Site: brandenburg
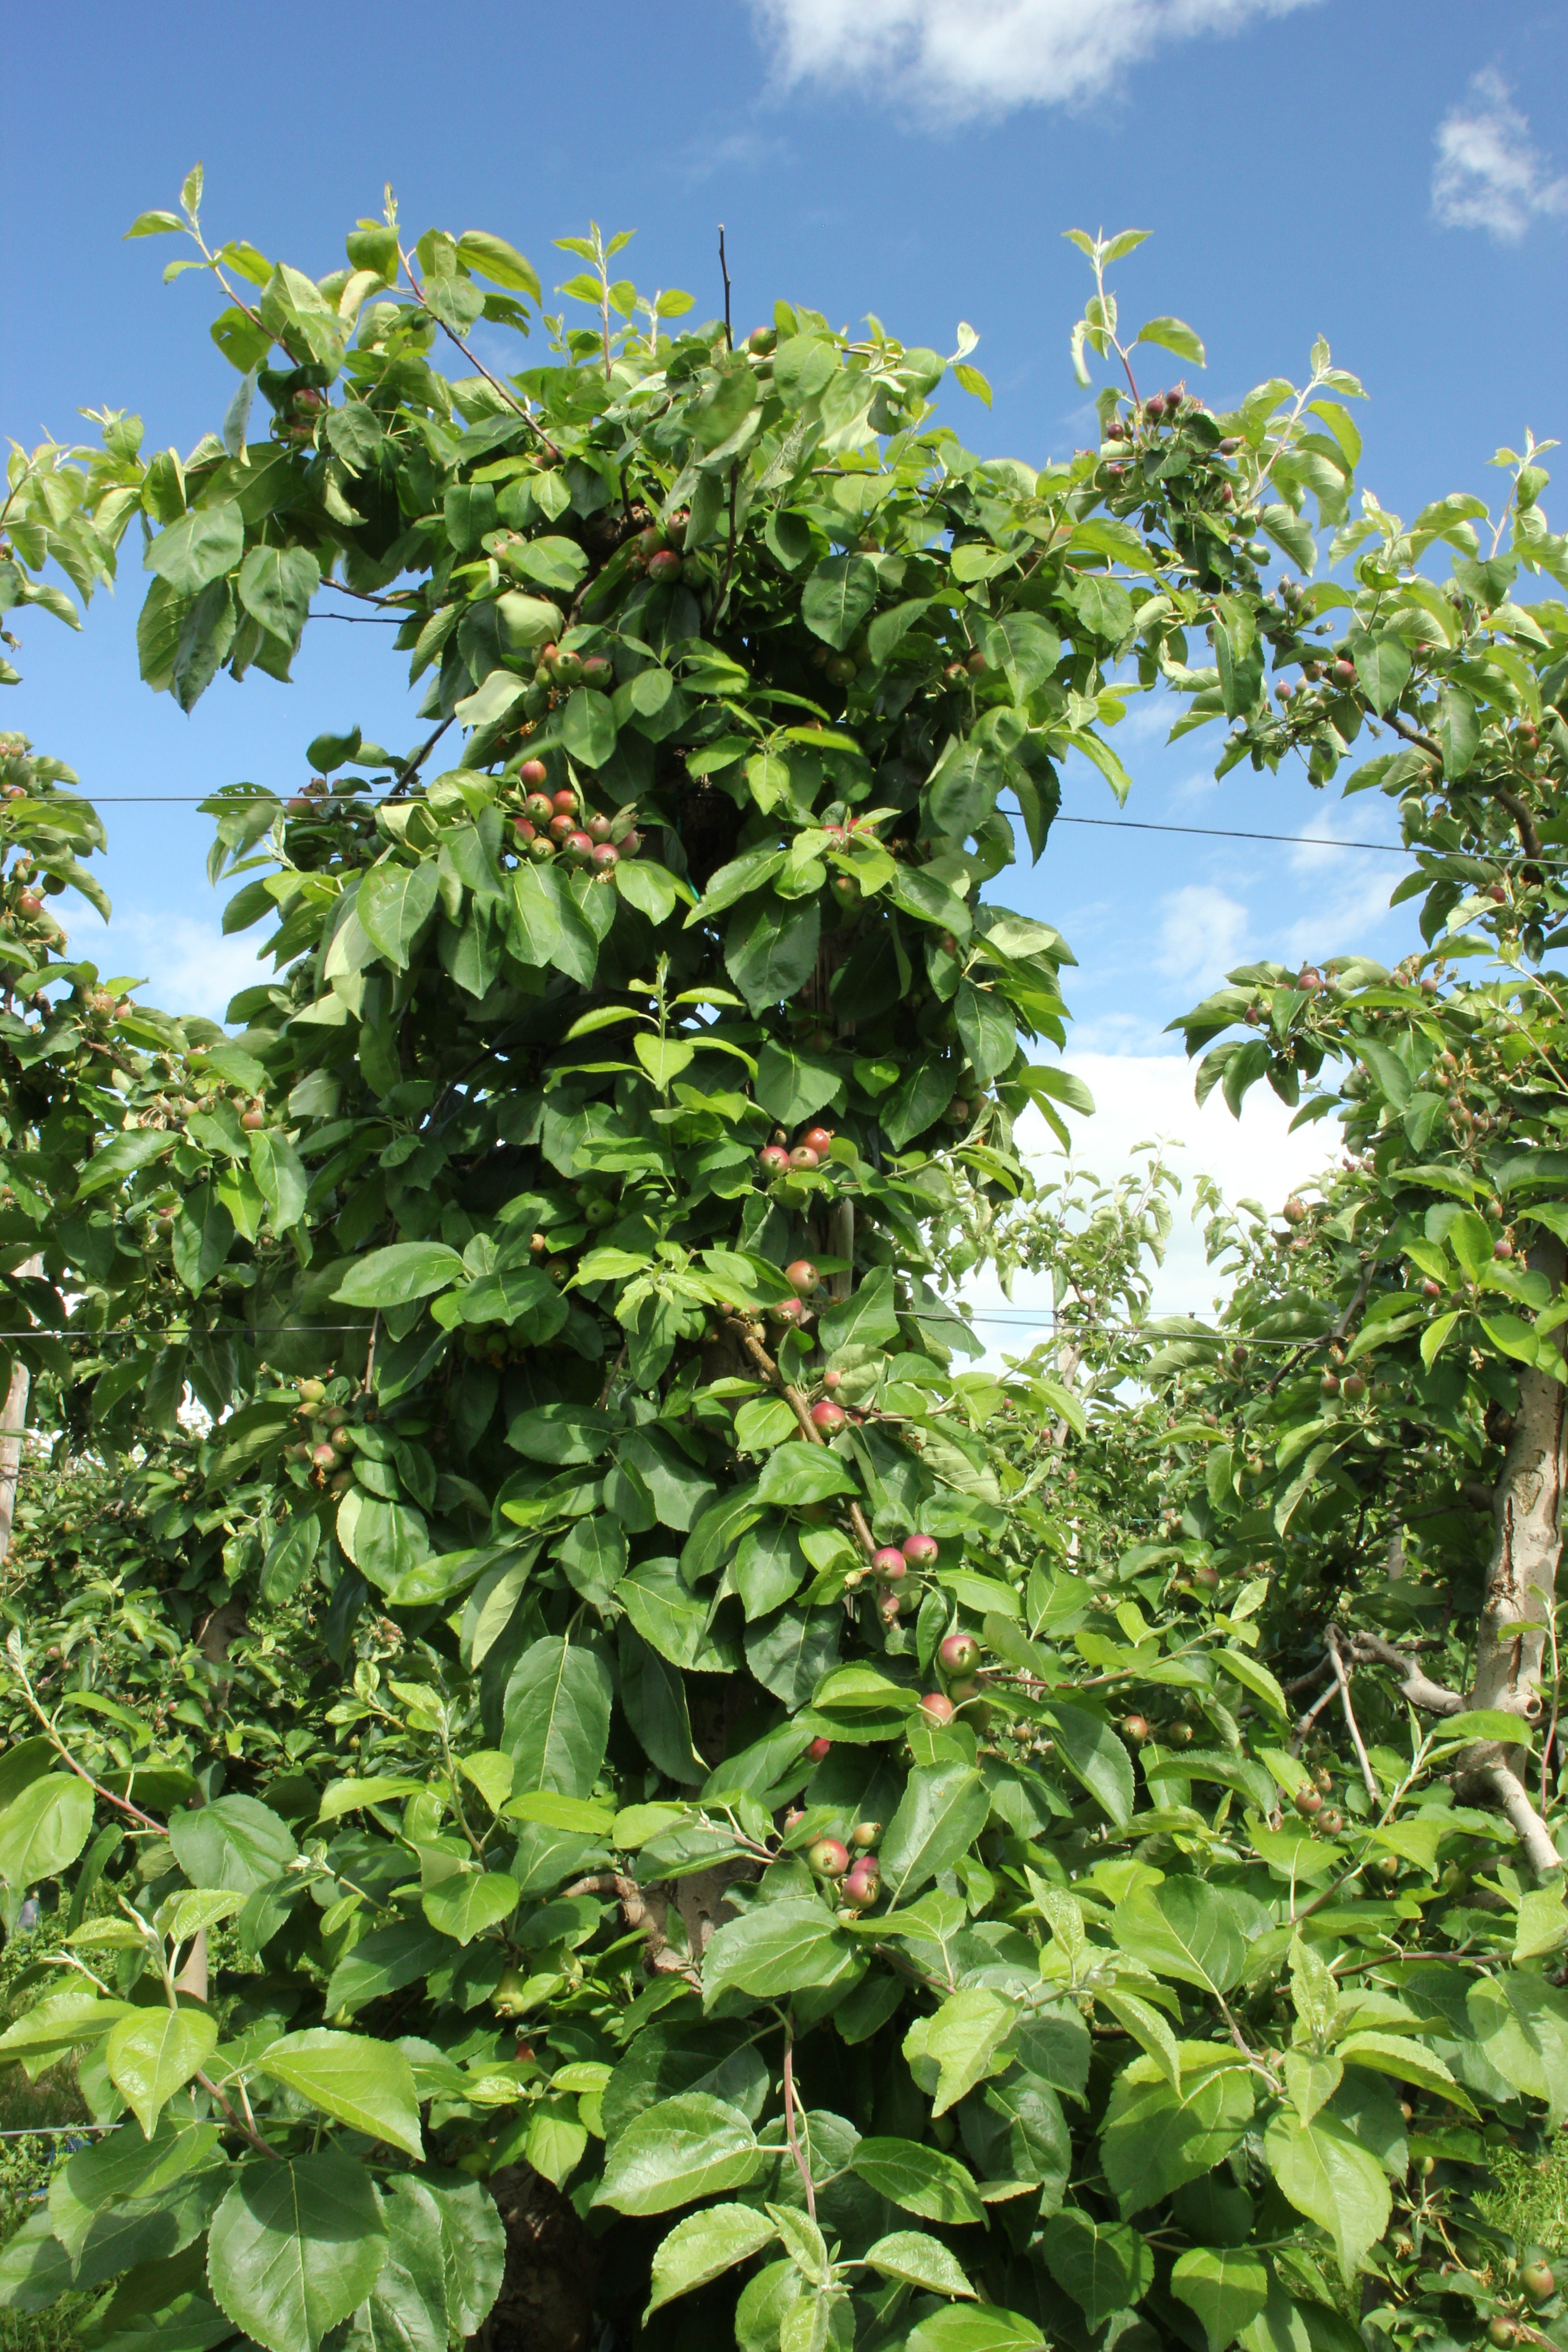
Growth stage (BBCH 72): Development of fruit